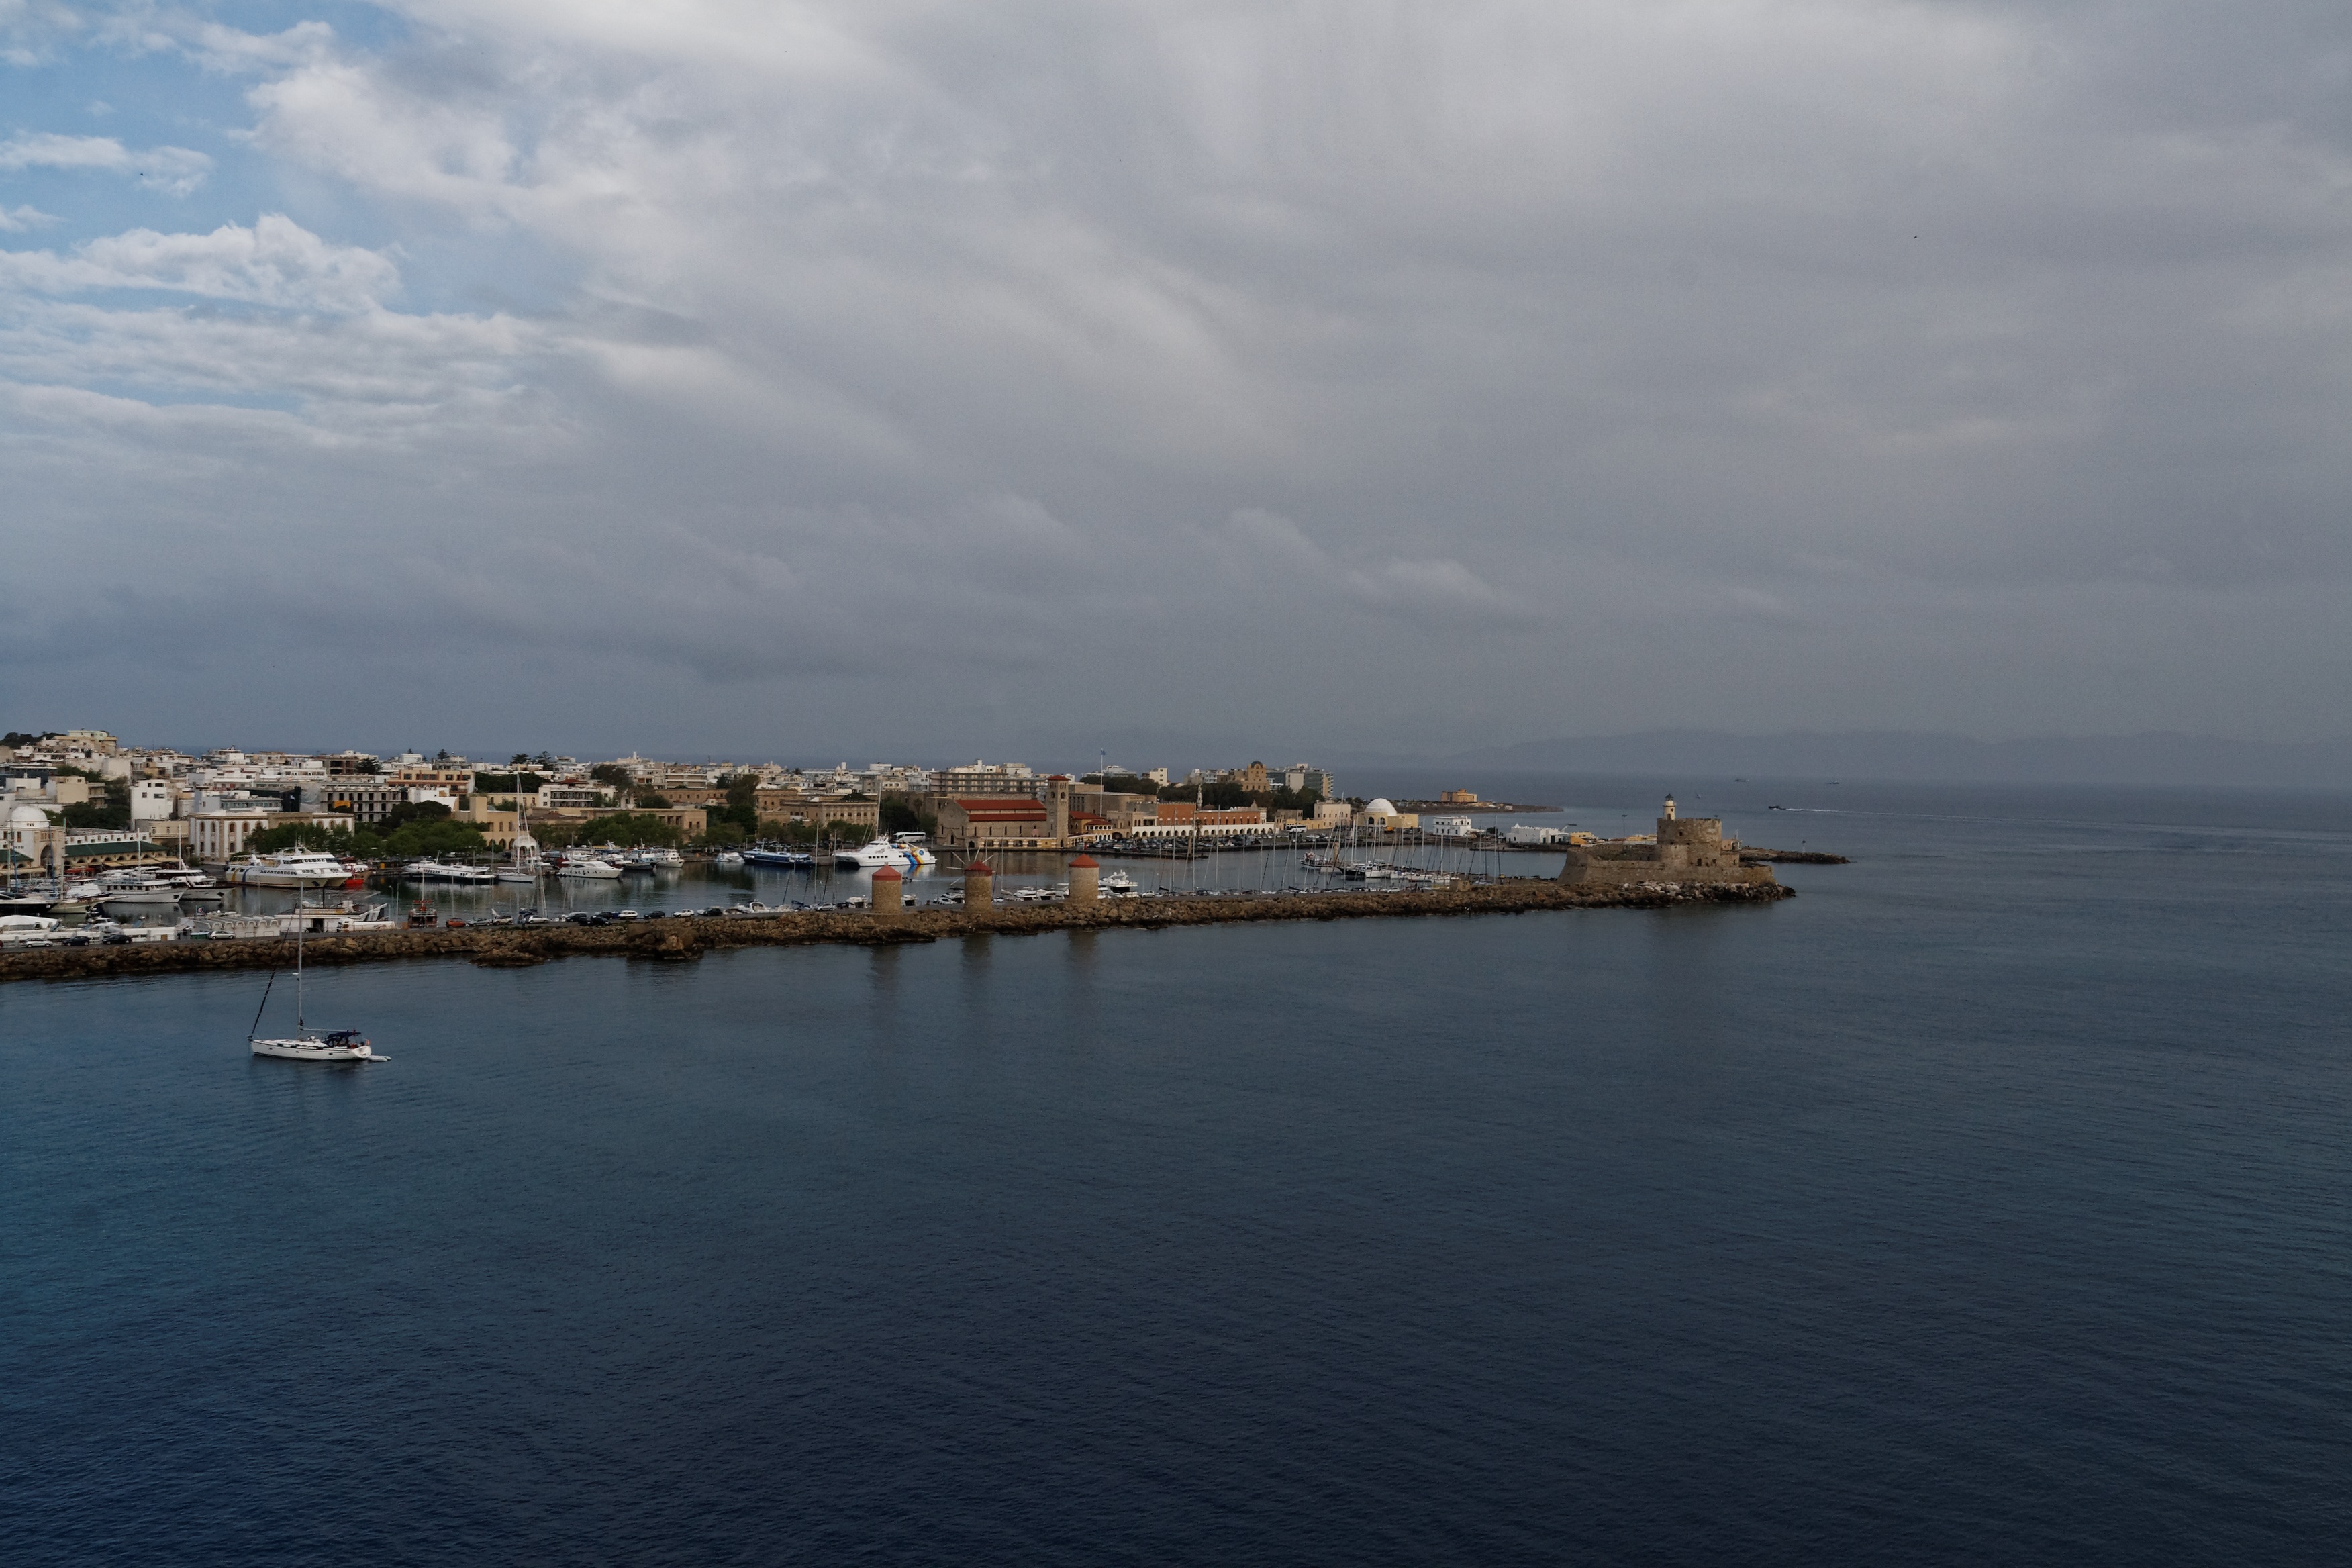
sea, coast, water, ocean, horizon, cloud, architecture, sky, shore, city, wall, dusk, vehicle, tower, bay, castle, harbor, port, goal, body of water, fortress, homes, greece, channel, cape, city gate, rhodes, passenger ship, harbour entrance